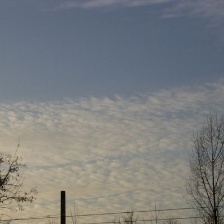
Cloud type: Altocumulus